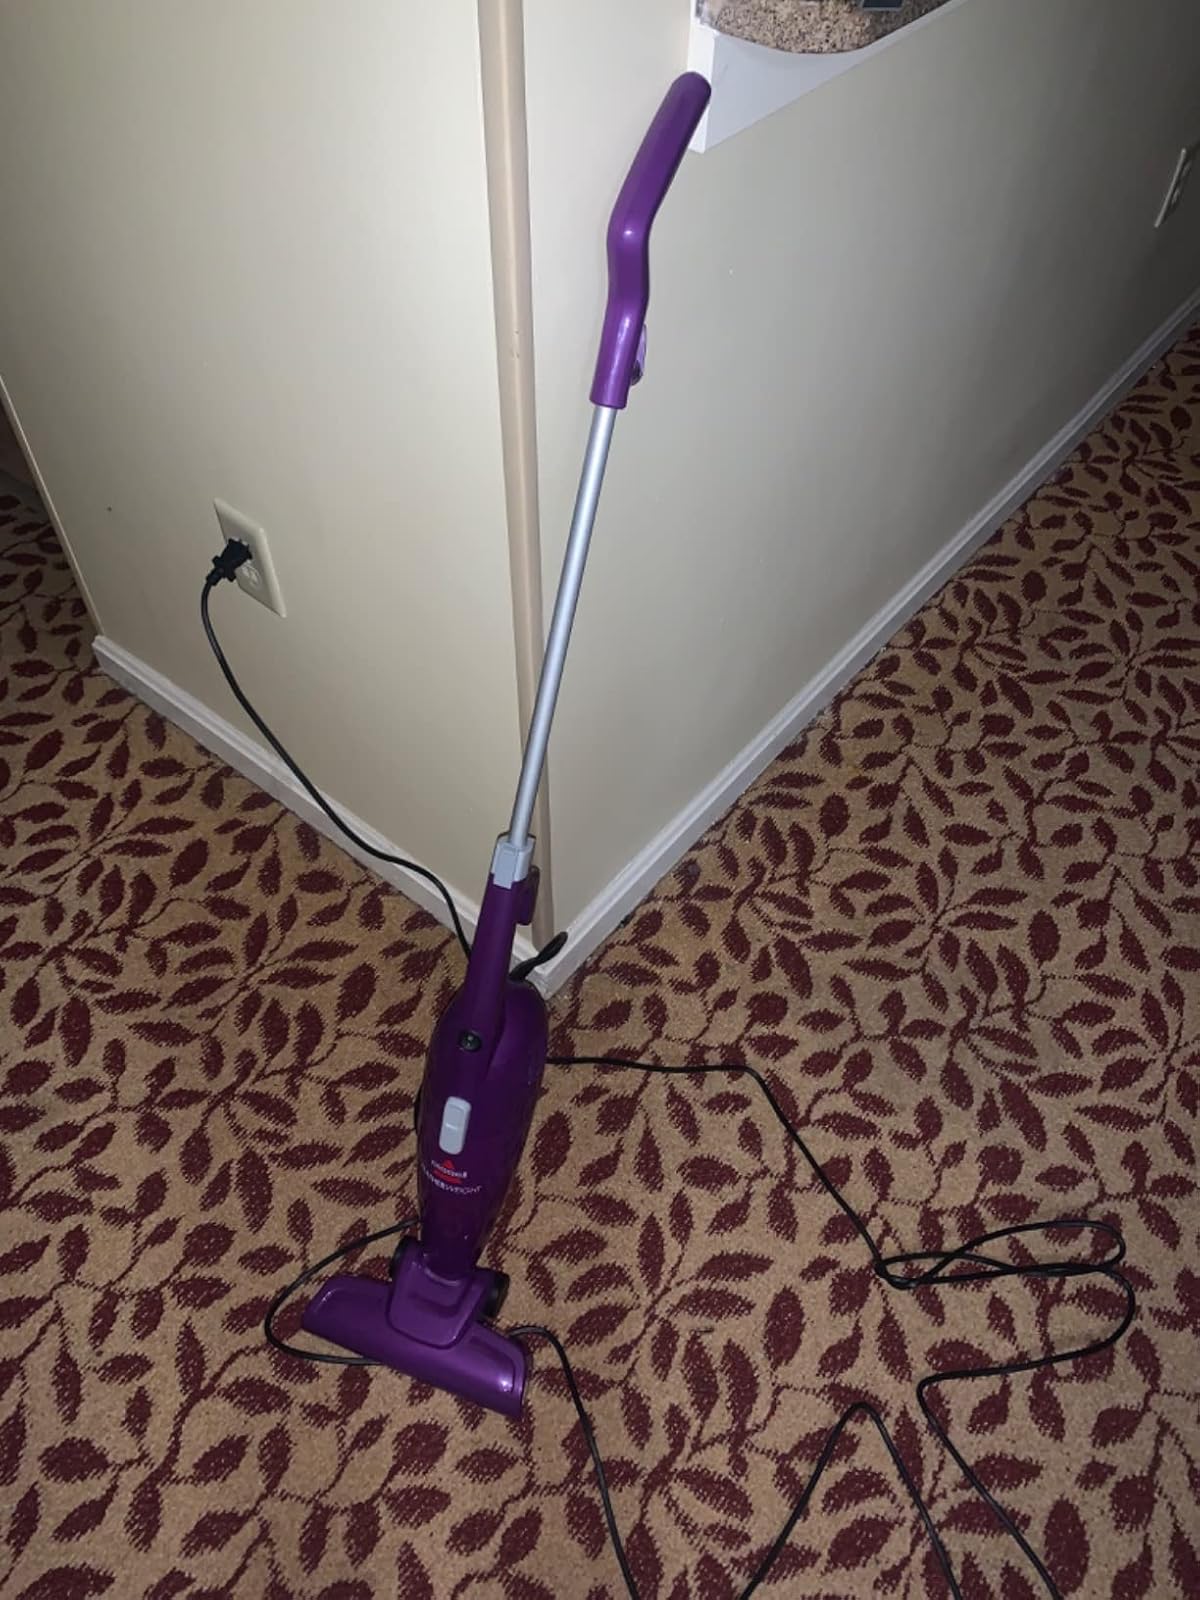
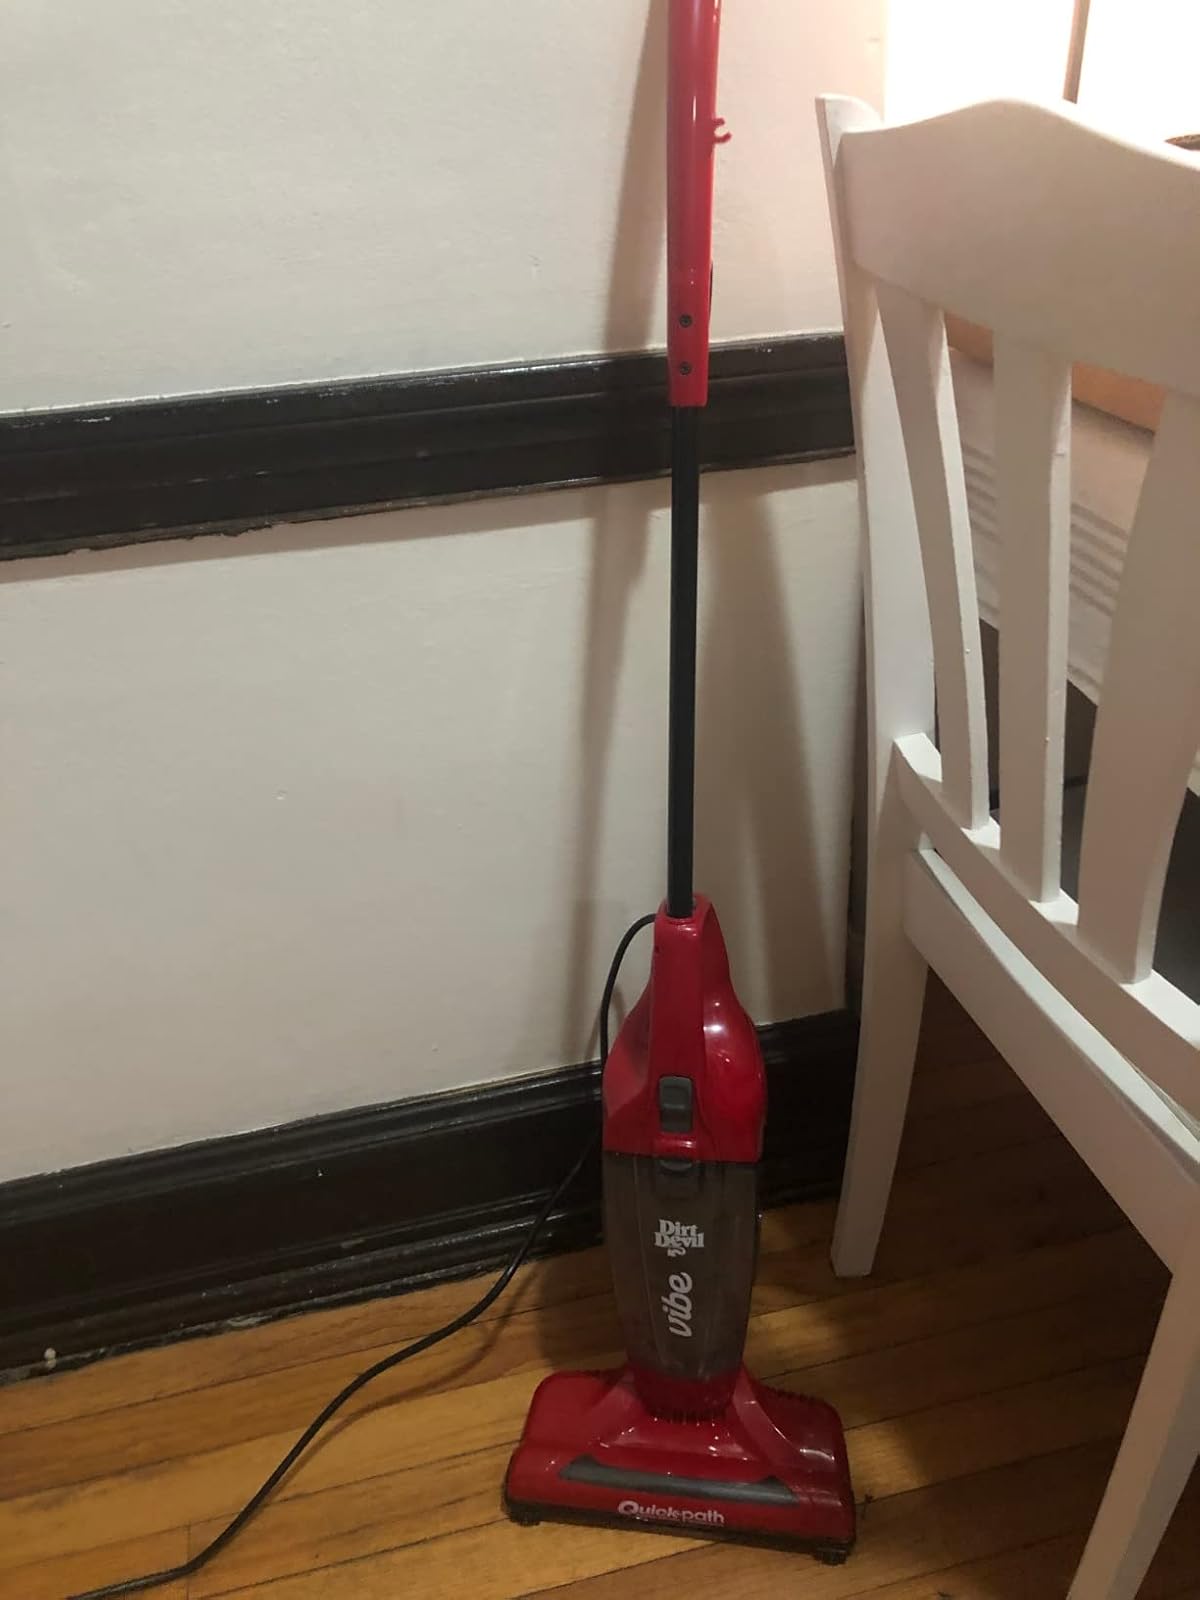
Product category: items_vacuum
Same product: no